General Theological Seminary

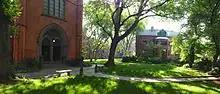
The interior "Close" of The General Theological Seminary in the summer

On September 6, 2024, Vanderbilt University entered into a lease agreement to occupy the seminary campus pending approval from the government authorities. Vanderbilt made it clear that General Theological Seminary would continue to occupy some space on the Chelsea campus, but would remain a separate entity. GTS had previously sought to lease the campus to a Catholic-affiliated music school, but dropped the plan following opposition from local bishops, who expressed concern about "the lack of full acceptance of the LGBTQ stance of [the school's] founders."